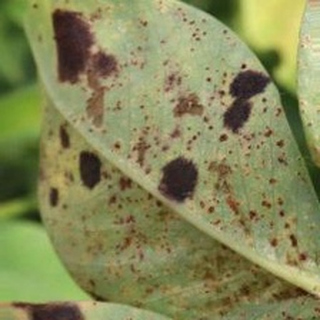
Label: groundnut_rust